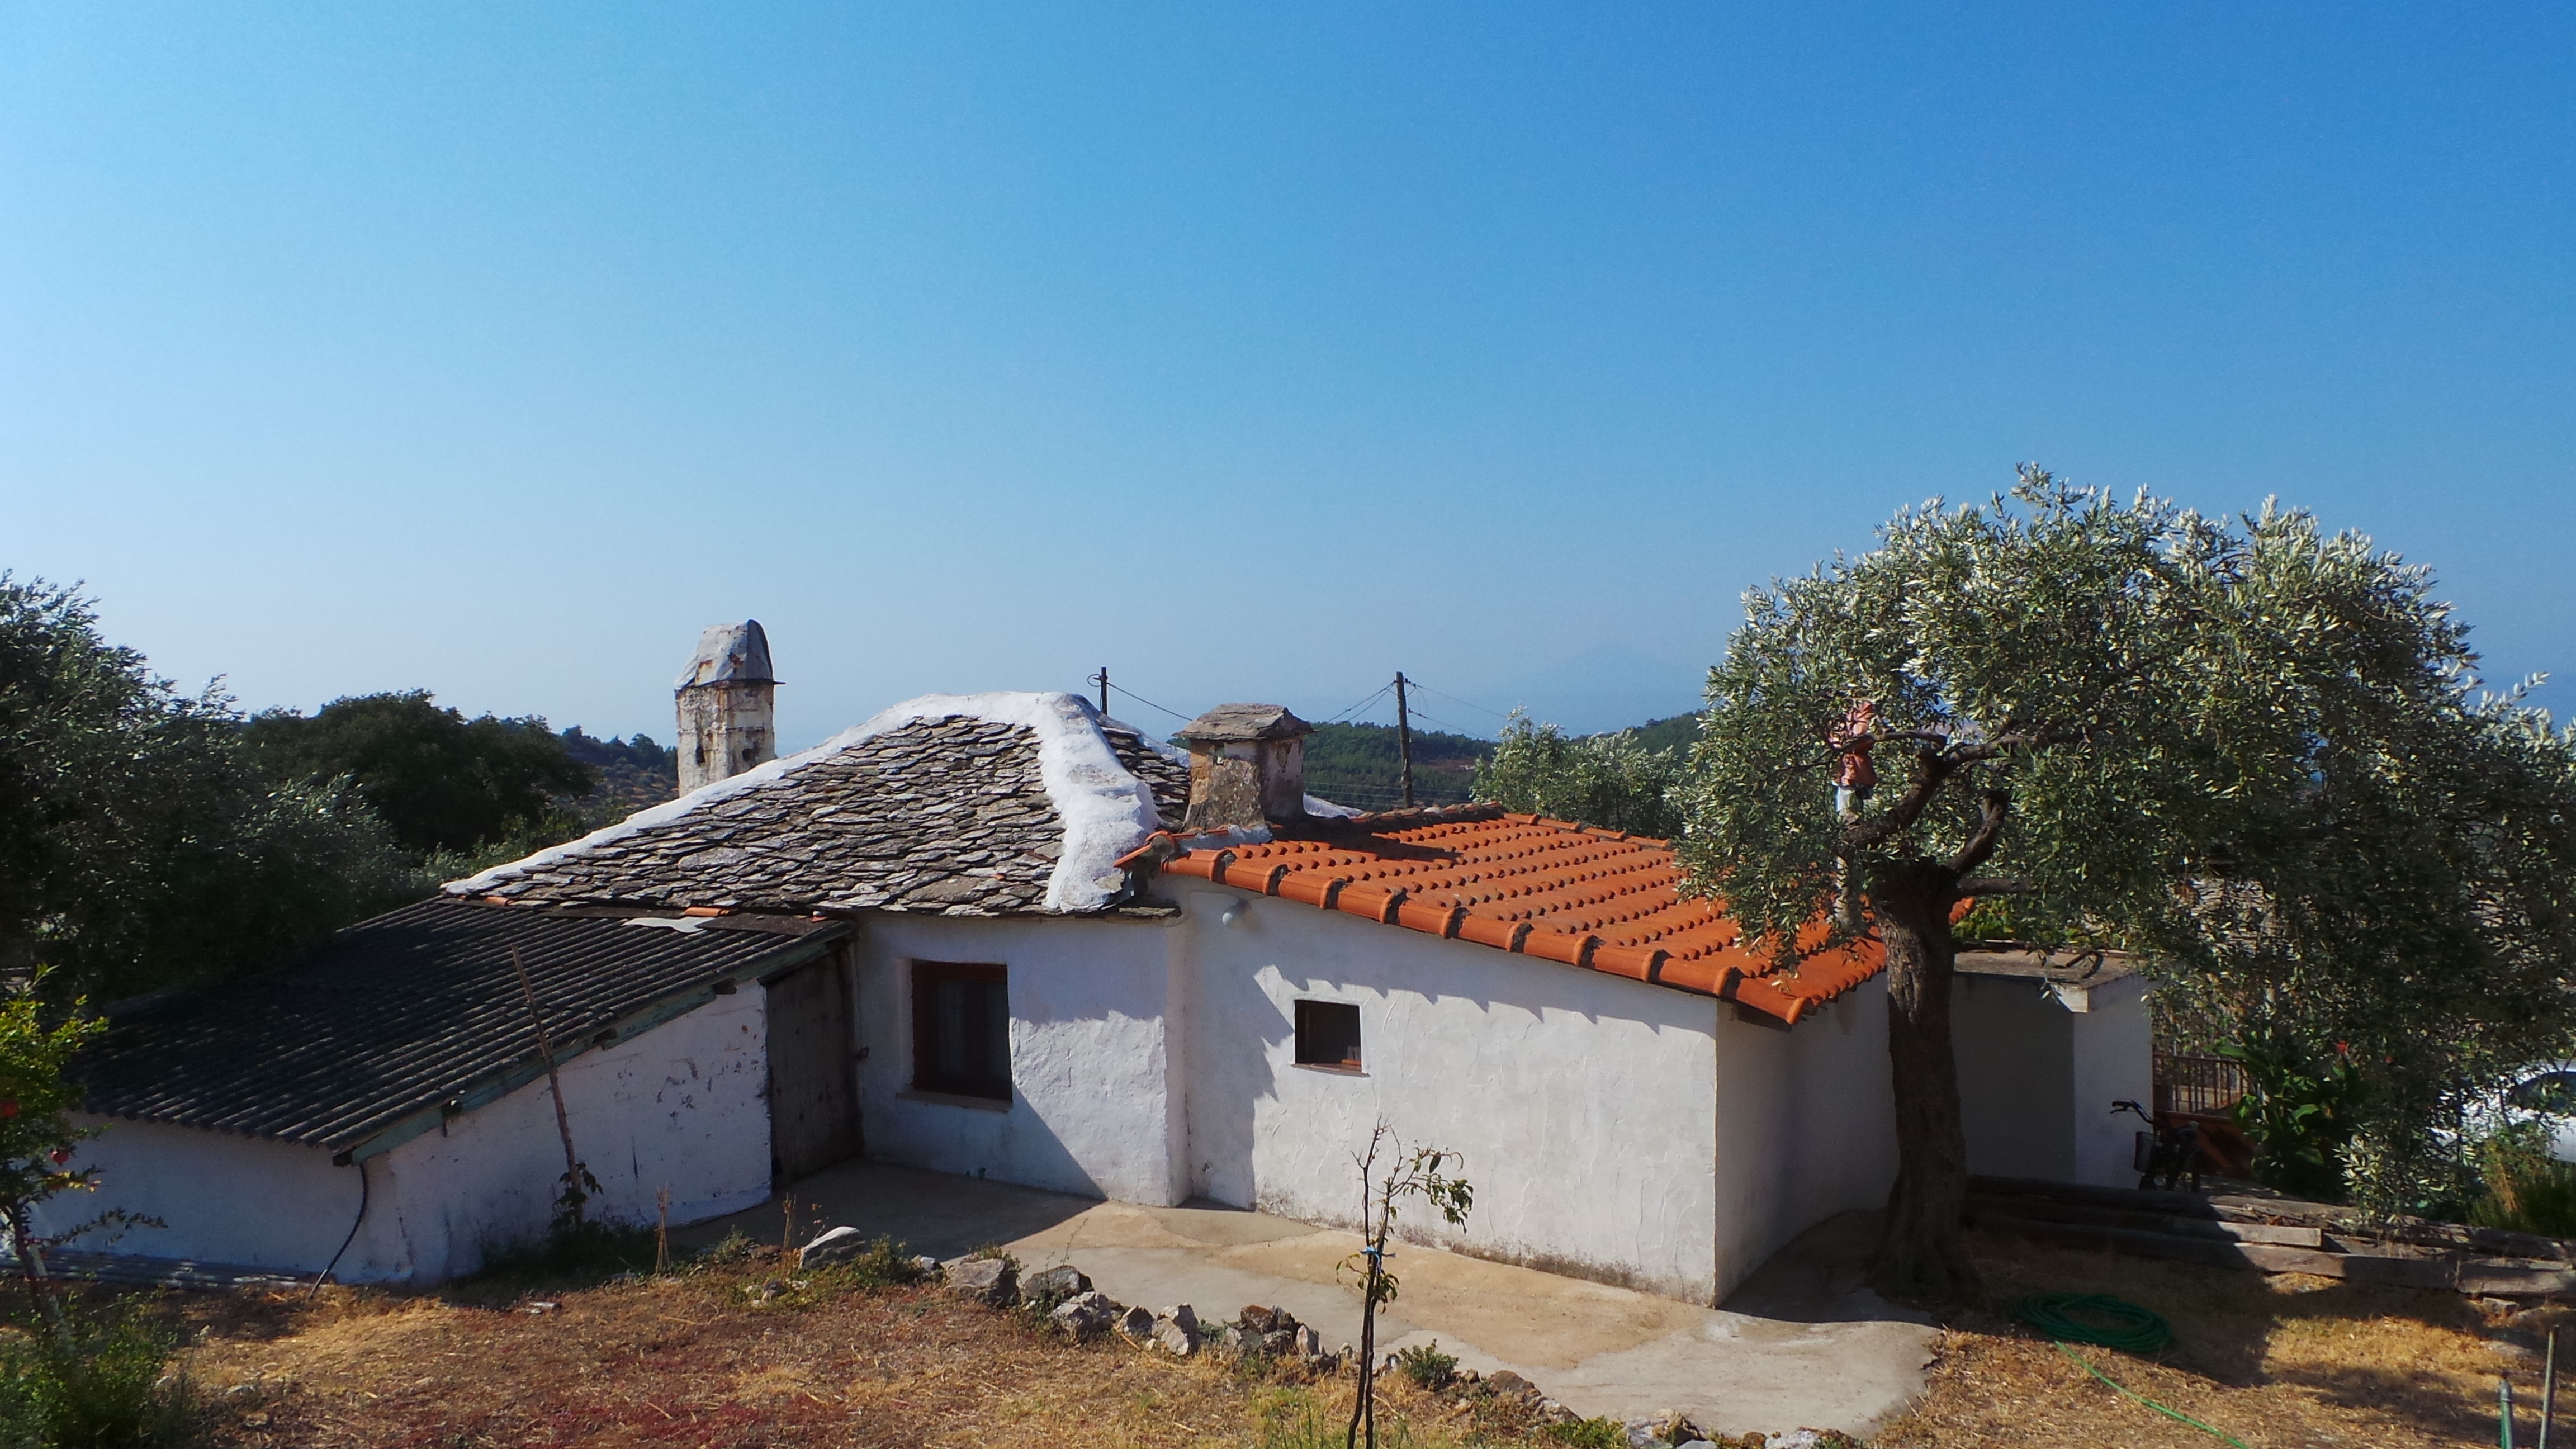
mountain, villa, house, roof, building, home, summer, village, cottage, property, chapel, old house, farmhouse, greece, estate, real estate, olive tree, rural area